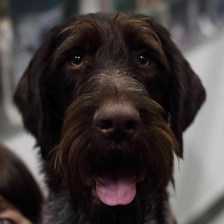
Label: animals